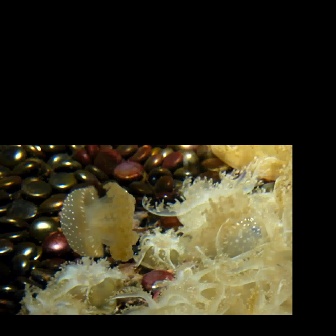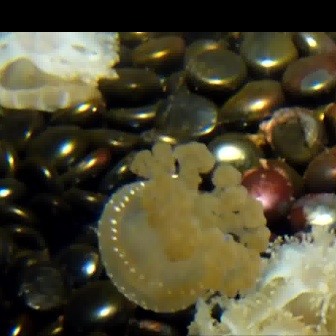
  Please identify the target specified by the bounding box [59,181,139,262] in the first image and locate it in the second image. Return the coordinates in [x_min,y_min,x_max,y_max] format.
Answer: [96,141,269,314]